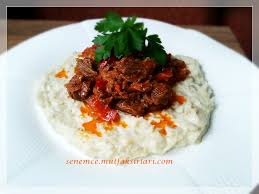
Yemek: hunkar_begendi